D' Anothers

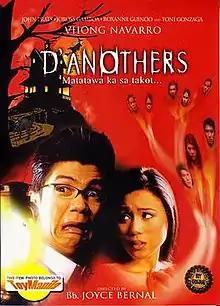
Theatrical release poster

D' Anothers is a 2005 Filipino comedy horror film directed by Joyce Bernal from a story and screenplay written by Adolfo Alix Jr., with Raymond Lee co-wrote the latter. The film tells the story of Hesus Resurreccion (Vhong Navarro), the protagonist who is afraid of ghosts, inherits an ancestral mansion that is abandoned and became a residence of ghosts within the past 100 years. For the ghosts, Hesus is "The One", meaning he is the one who will open a portal to the afterlife. It also stars Toni Gonzaga as Maan Tuken, the protagonist's girlfriend, John Prats as JC, a young man who visits the mansion with his love who is a ghost, and Tado as Atty. Reposo, the protagonist's lawyer.